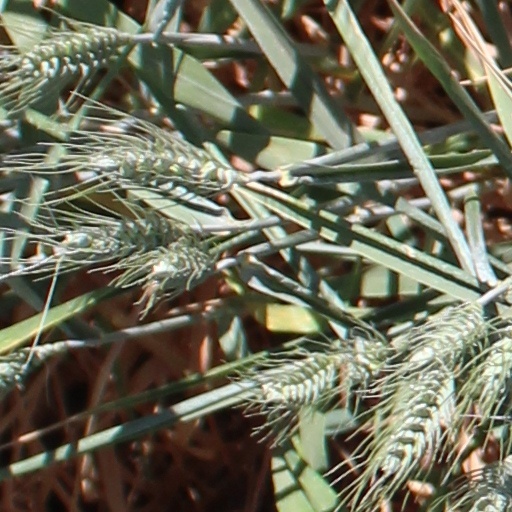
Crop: wheat